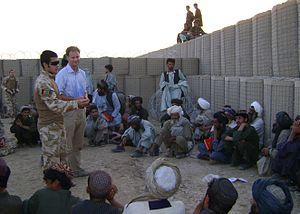
Iain Benjamin King est un écrivain britannique nommé Commandeur de l'Ordre de l'Empire britannique en 2013 pour services rendus à la gouvernance en Libye, en Afghanistan et au Kosovo.